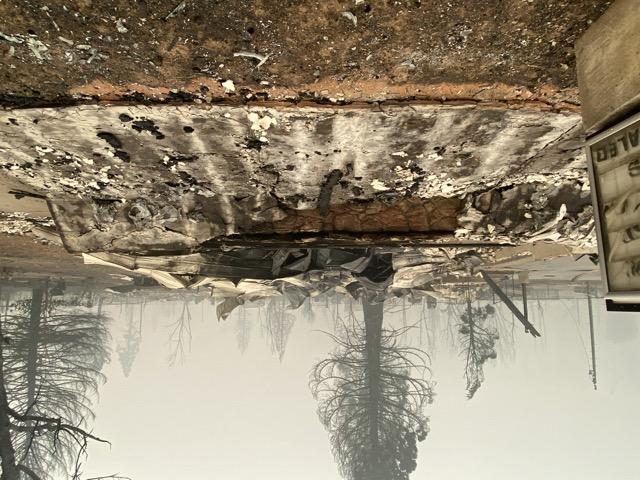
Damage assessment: destroyed